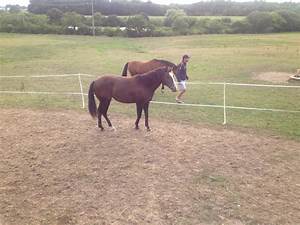
Label: horse